Páirc Esler

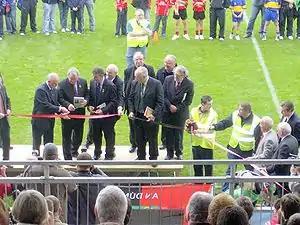
GAA President Nicky Brennan (second from left) cuts the ribbon at the official re-opening of Páirc Esler.

With work now completed on the ground, with a new covered stand and floodlighting facilities, the ground hosted its first Ulster Senior Football Championship Match since 1999 when Cavan visited the stadium for a preliminary round replay on Sunday 20 May 2007, which the home side won 0–15 to 0–11. In June it held a first-round Ulster Championship clash with Monaghan and a first-round qualifier game with Meath – Down lost both games.